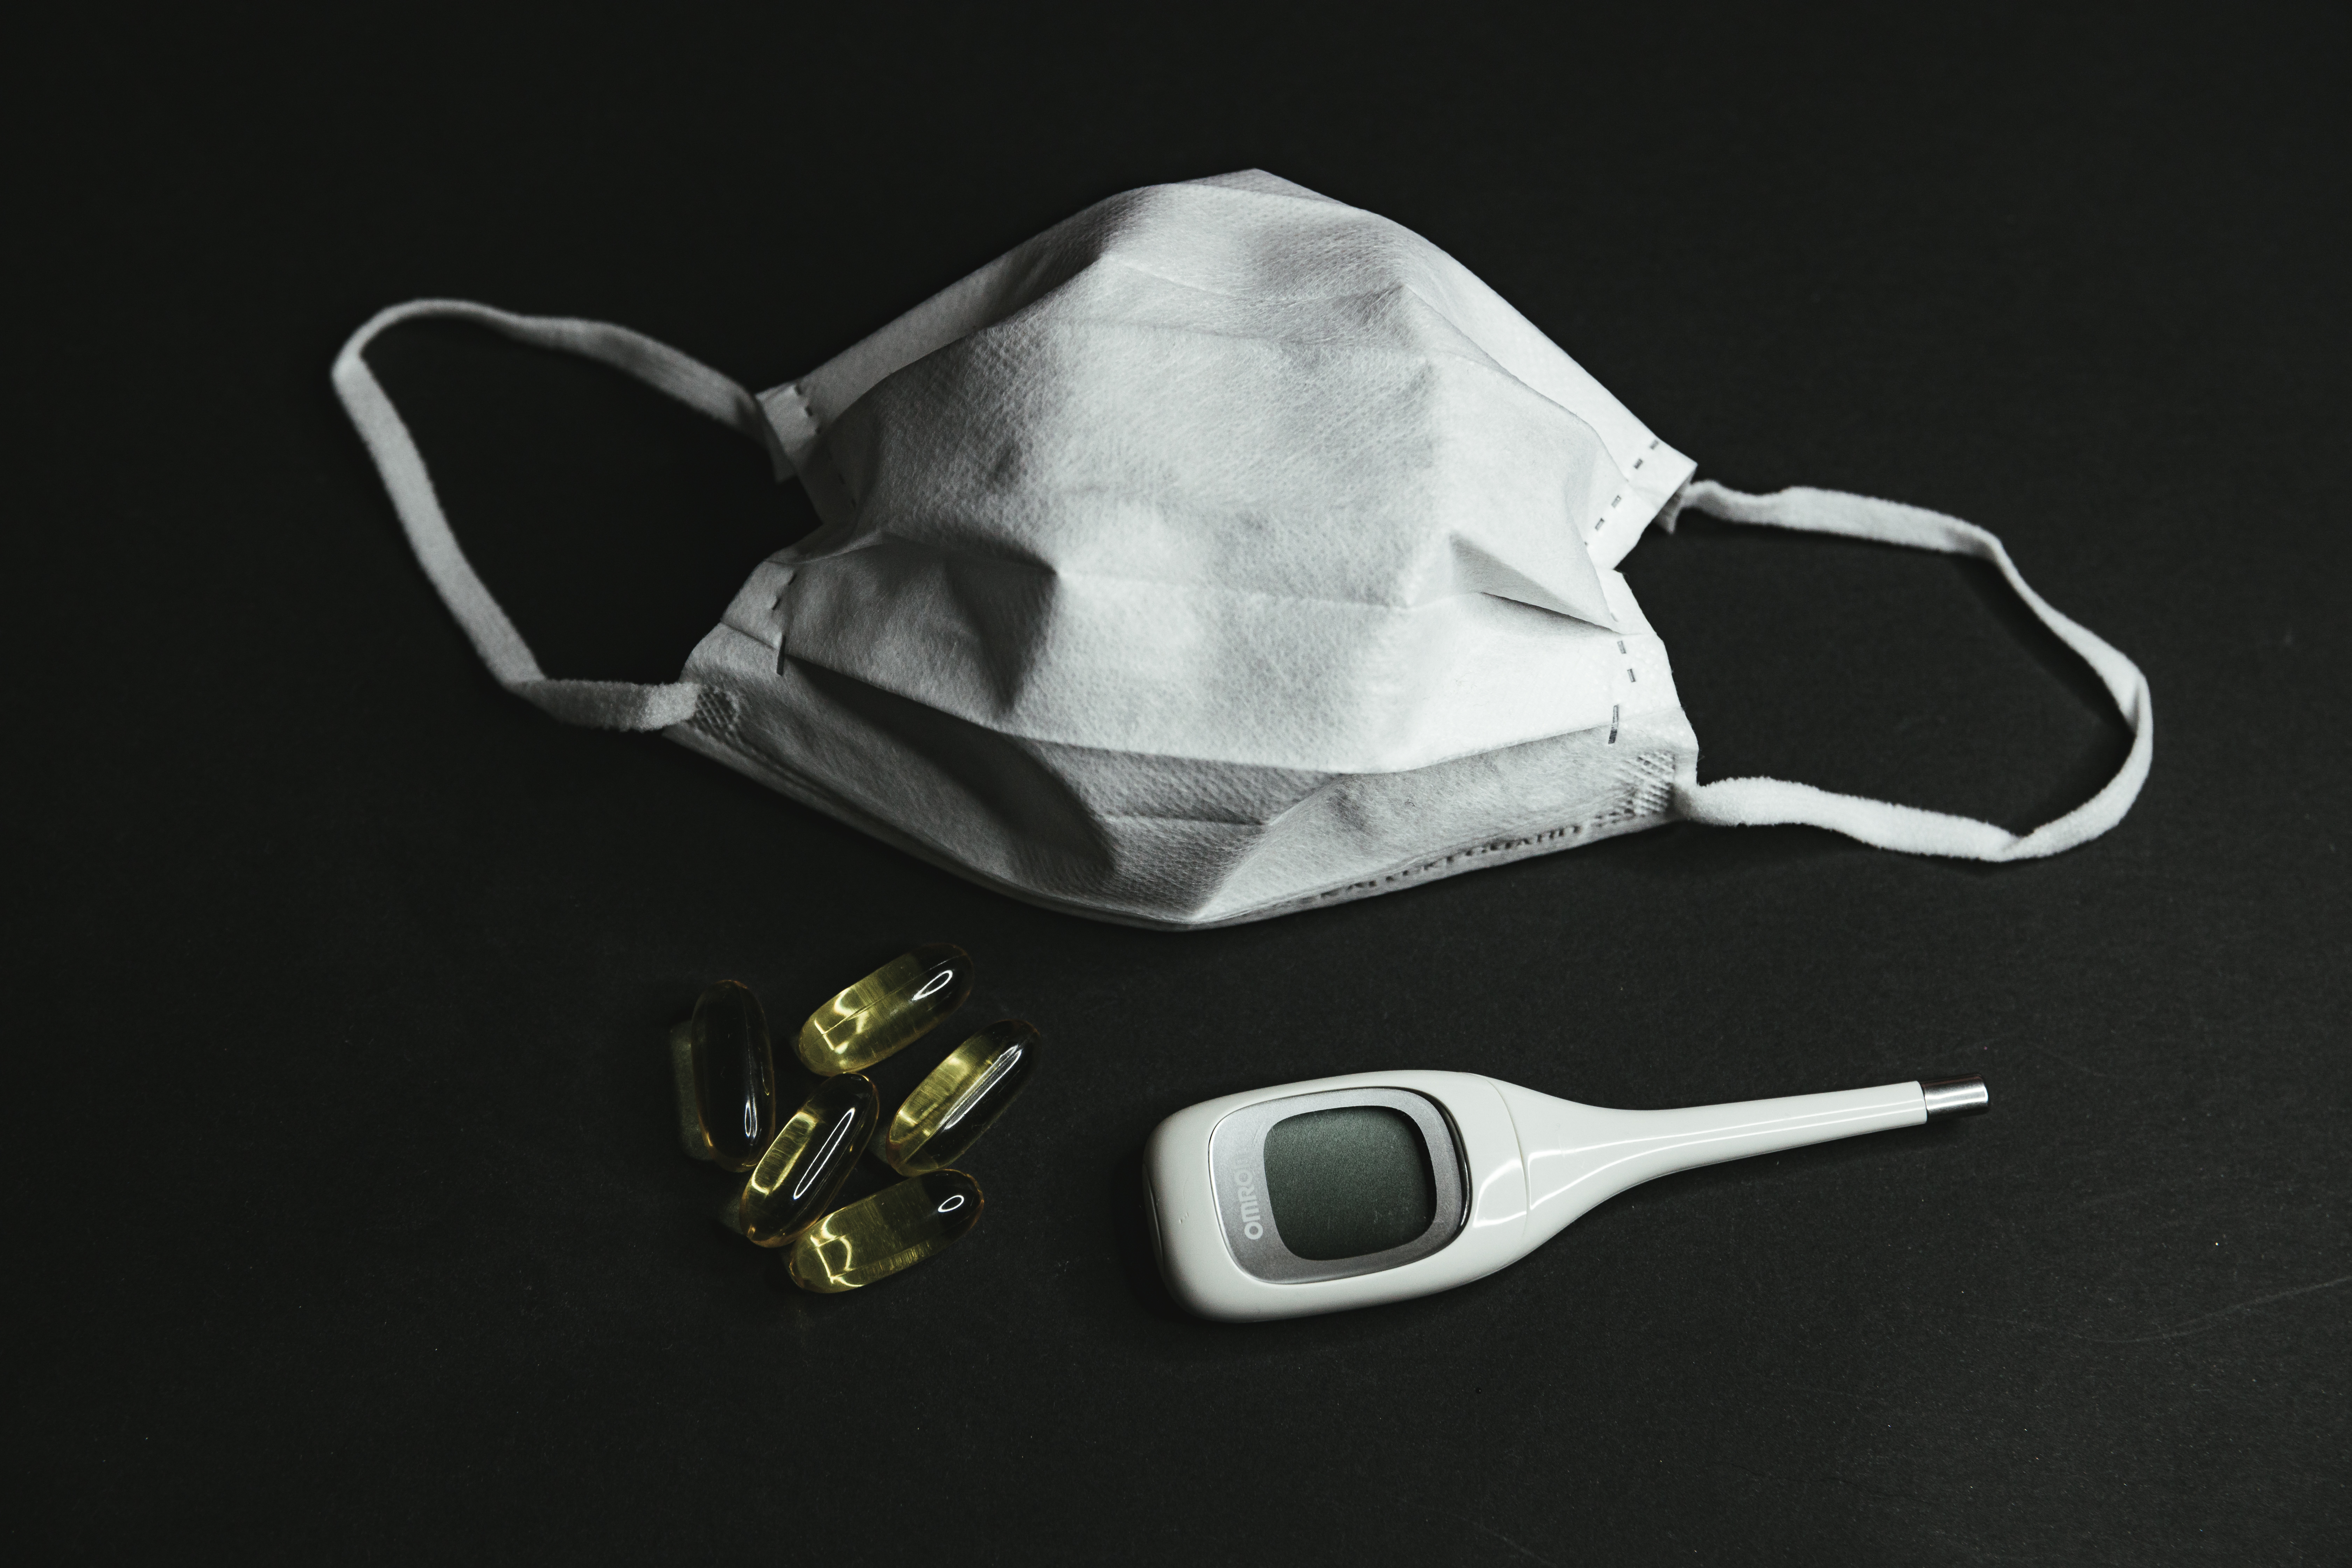
mask, product, still life photography, bag, photography, still life, fashion accessory, brassiere